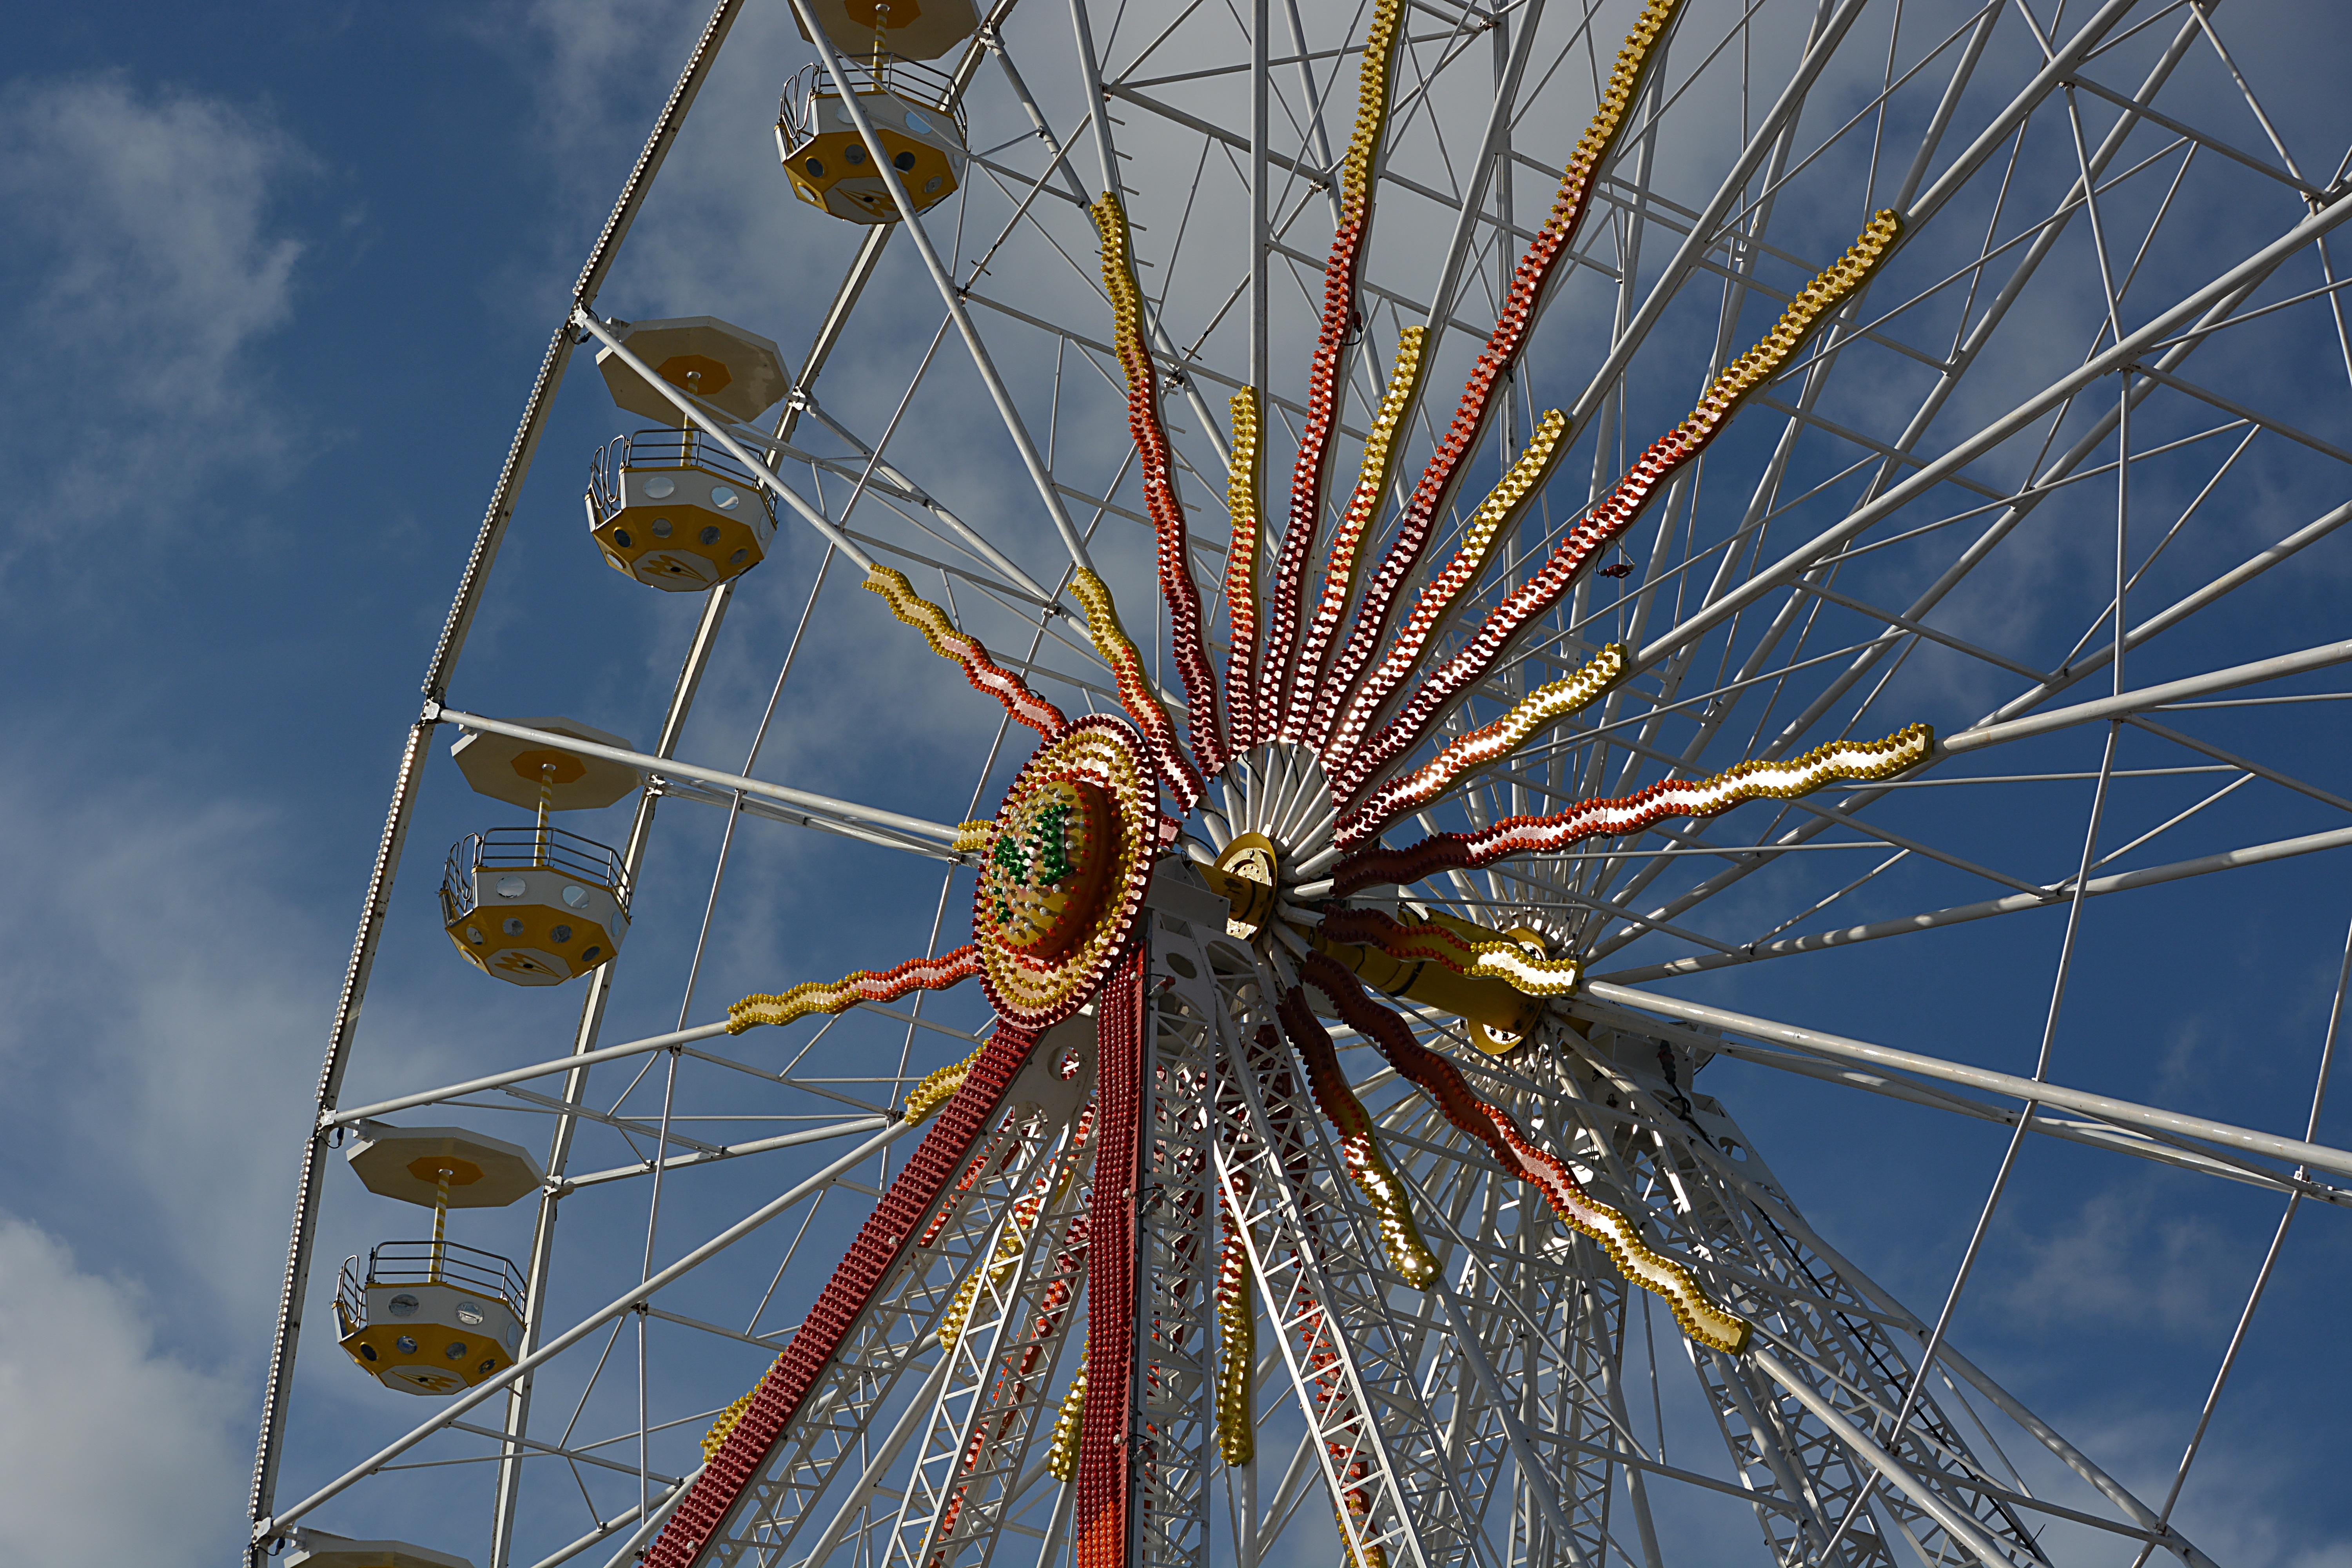
structure, sky, wheel, city, recreation, ferris wheel, amusement park, attraction, leisure, blue sky, fairground, height, festival, clouds, colors, tourist attraction, games, fair, attractive, manege, outdoor recreation, geographical feature